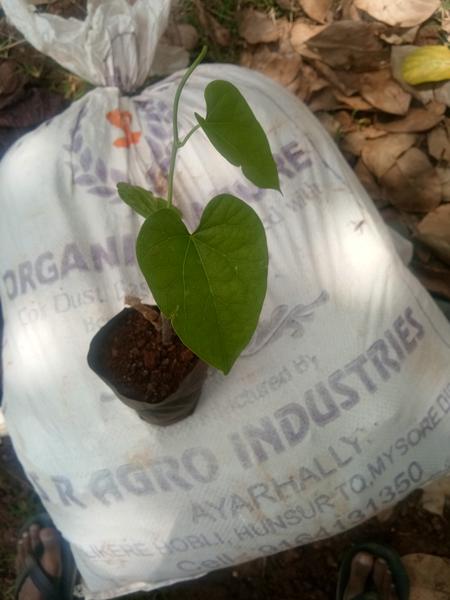
Plant: Amruta_Balli